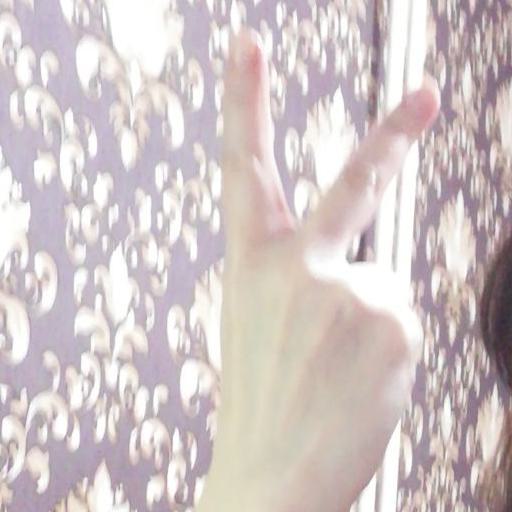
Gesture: peace_inverted